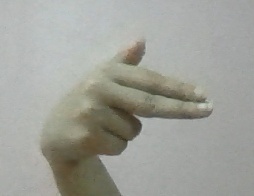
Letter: ghain